List of Illinois State Redbirds men's basketball head coaches

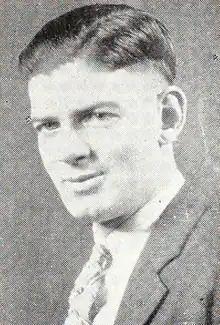
Joe Cogdal, the winningest head coach in Redbirds men's basketball history.

The following is a list of Illinois State Redbirds men's basketball head coaches. There have been 20 head coaches of the Redbirds in their 125-season history.